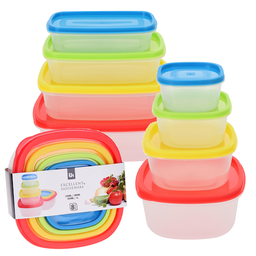
Label: plastic